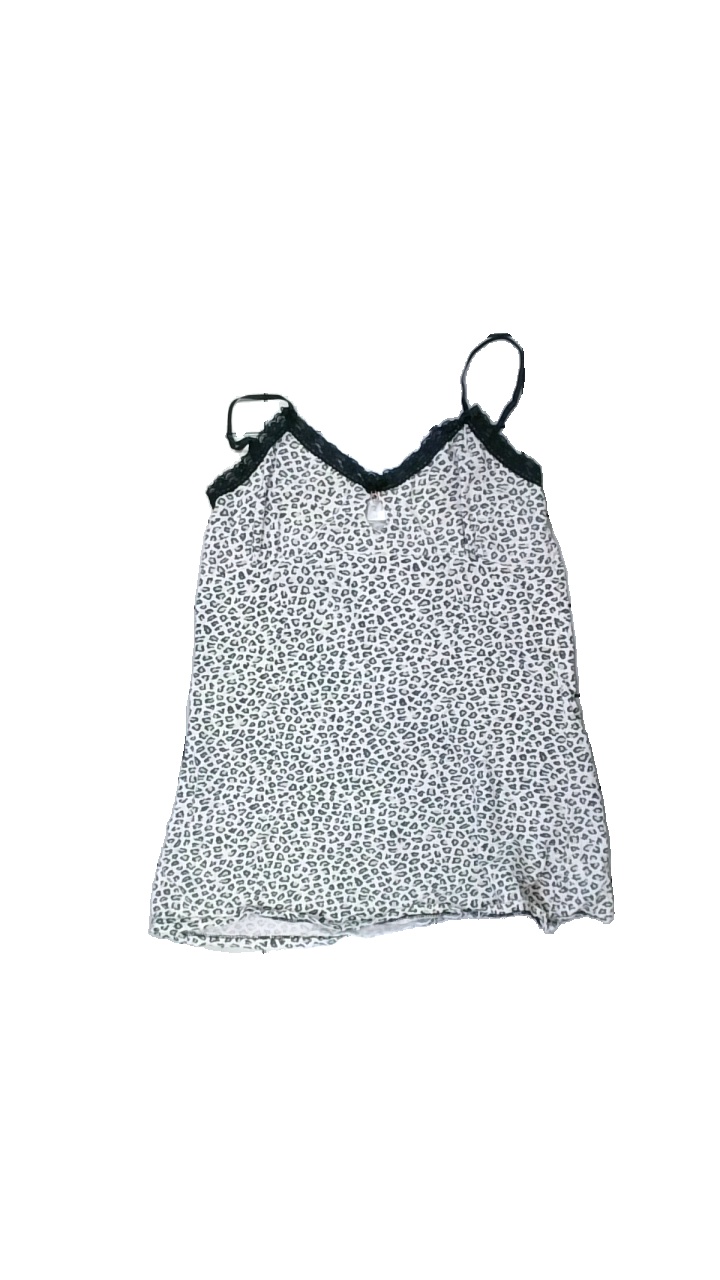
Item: Tank Top (Ladies)
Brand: Missing
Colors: Black, White, Beige, Multicolor
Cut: Regular, V-collar
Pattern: Animal print
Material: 100% cotton
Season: All
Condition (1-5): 2
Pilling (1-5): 2
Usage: Export
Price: <50